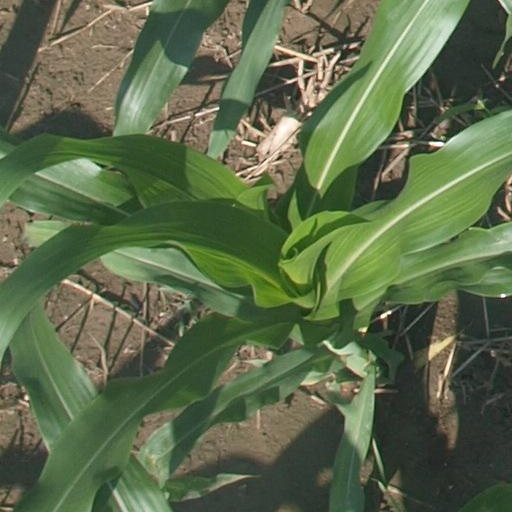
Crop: maize; corn